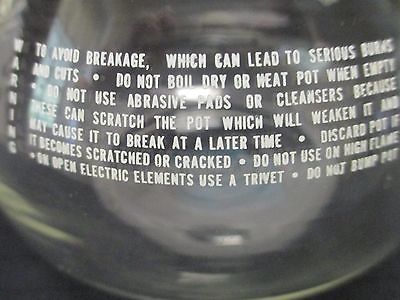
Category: kettle